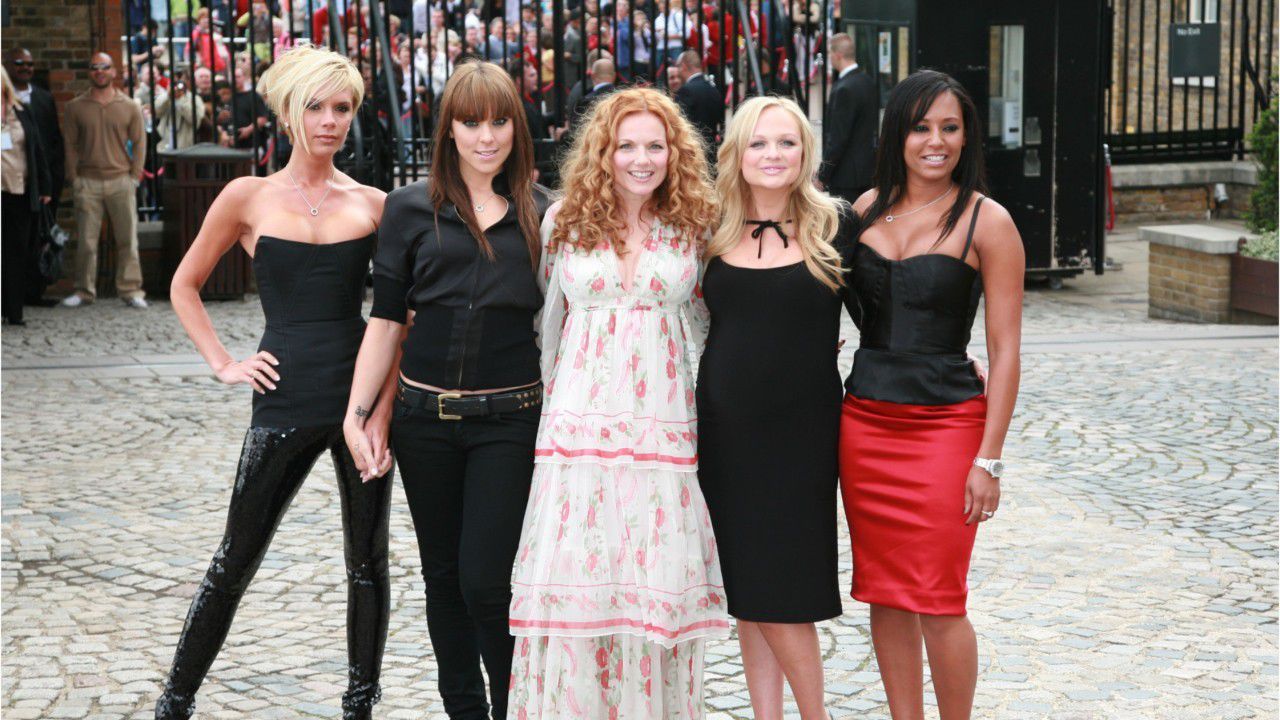
Gender: women